Rovers Cup

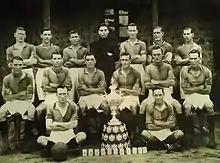
2nd Battalion of Middlesex Regiment after winning the Rovers Cup in 1926

The Rovers Cup was an annual football tournament held in India, organized by the Western India Football Association. Incorporated in 1891, it was the third oldest tournament in India after Trades Cup.